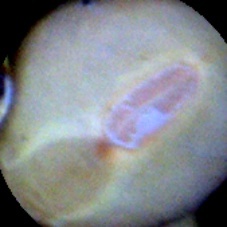
Label: Intact